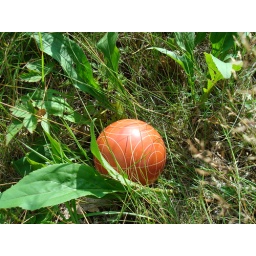
ball in the grass